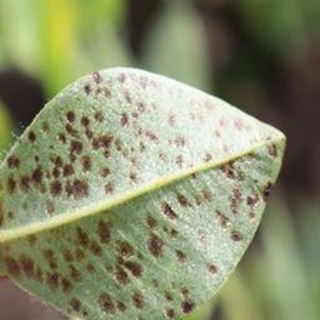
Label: groundnut_rust